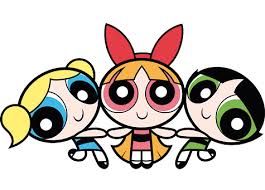
Portrait style: Cartoon Portrait